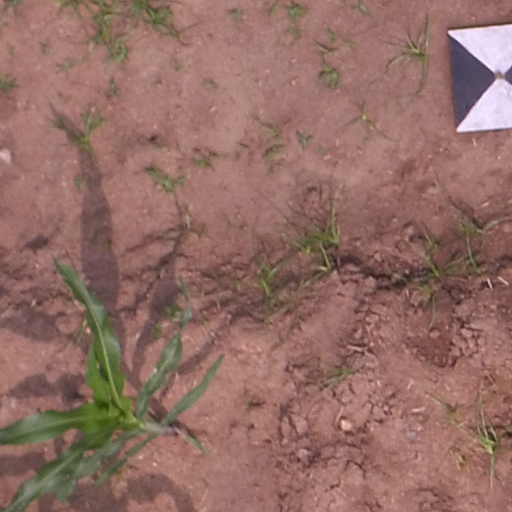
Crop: maize; corn